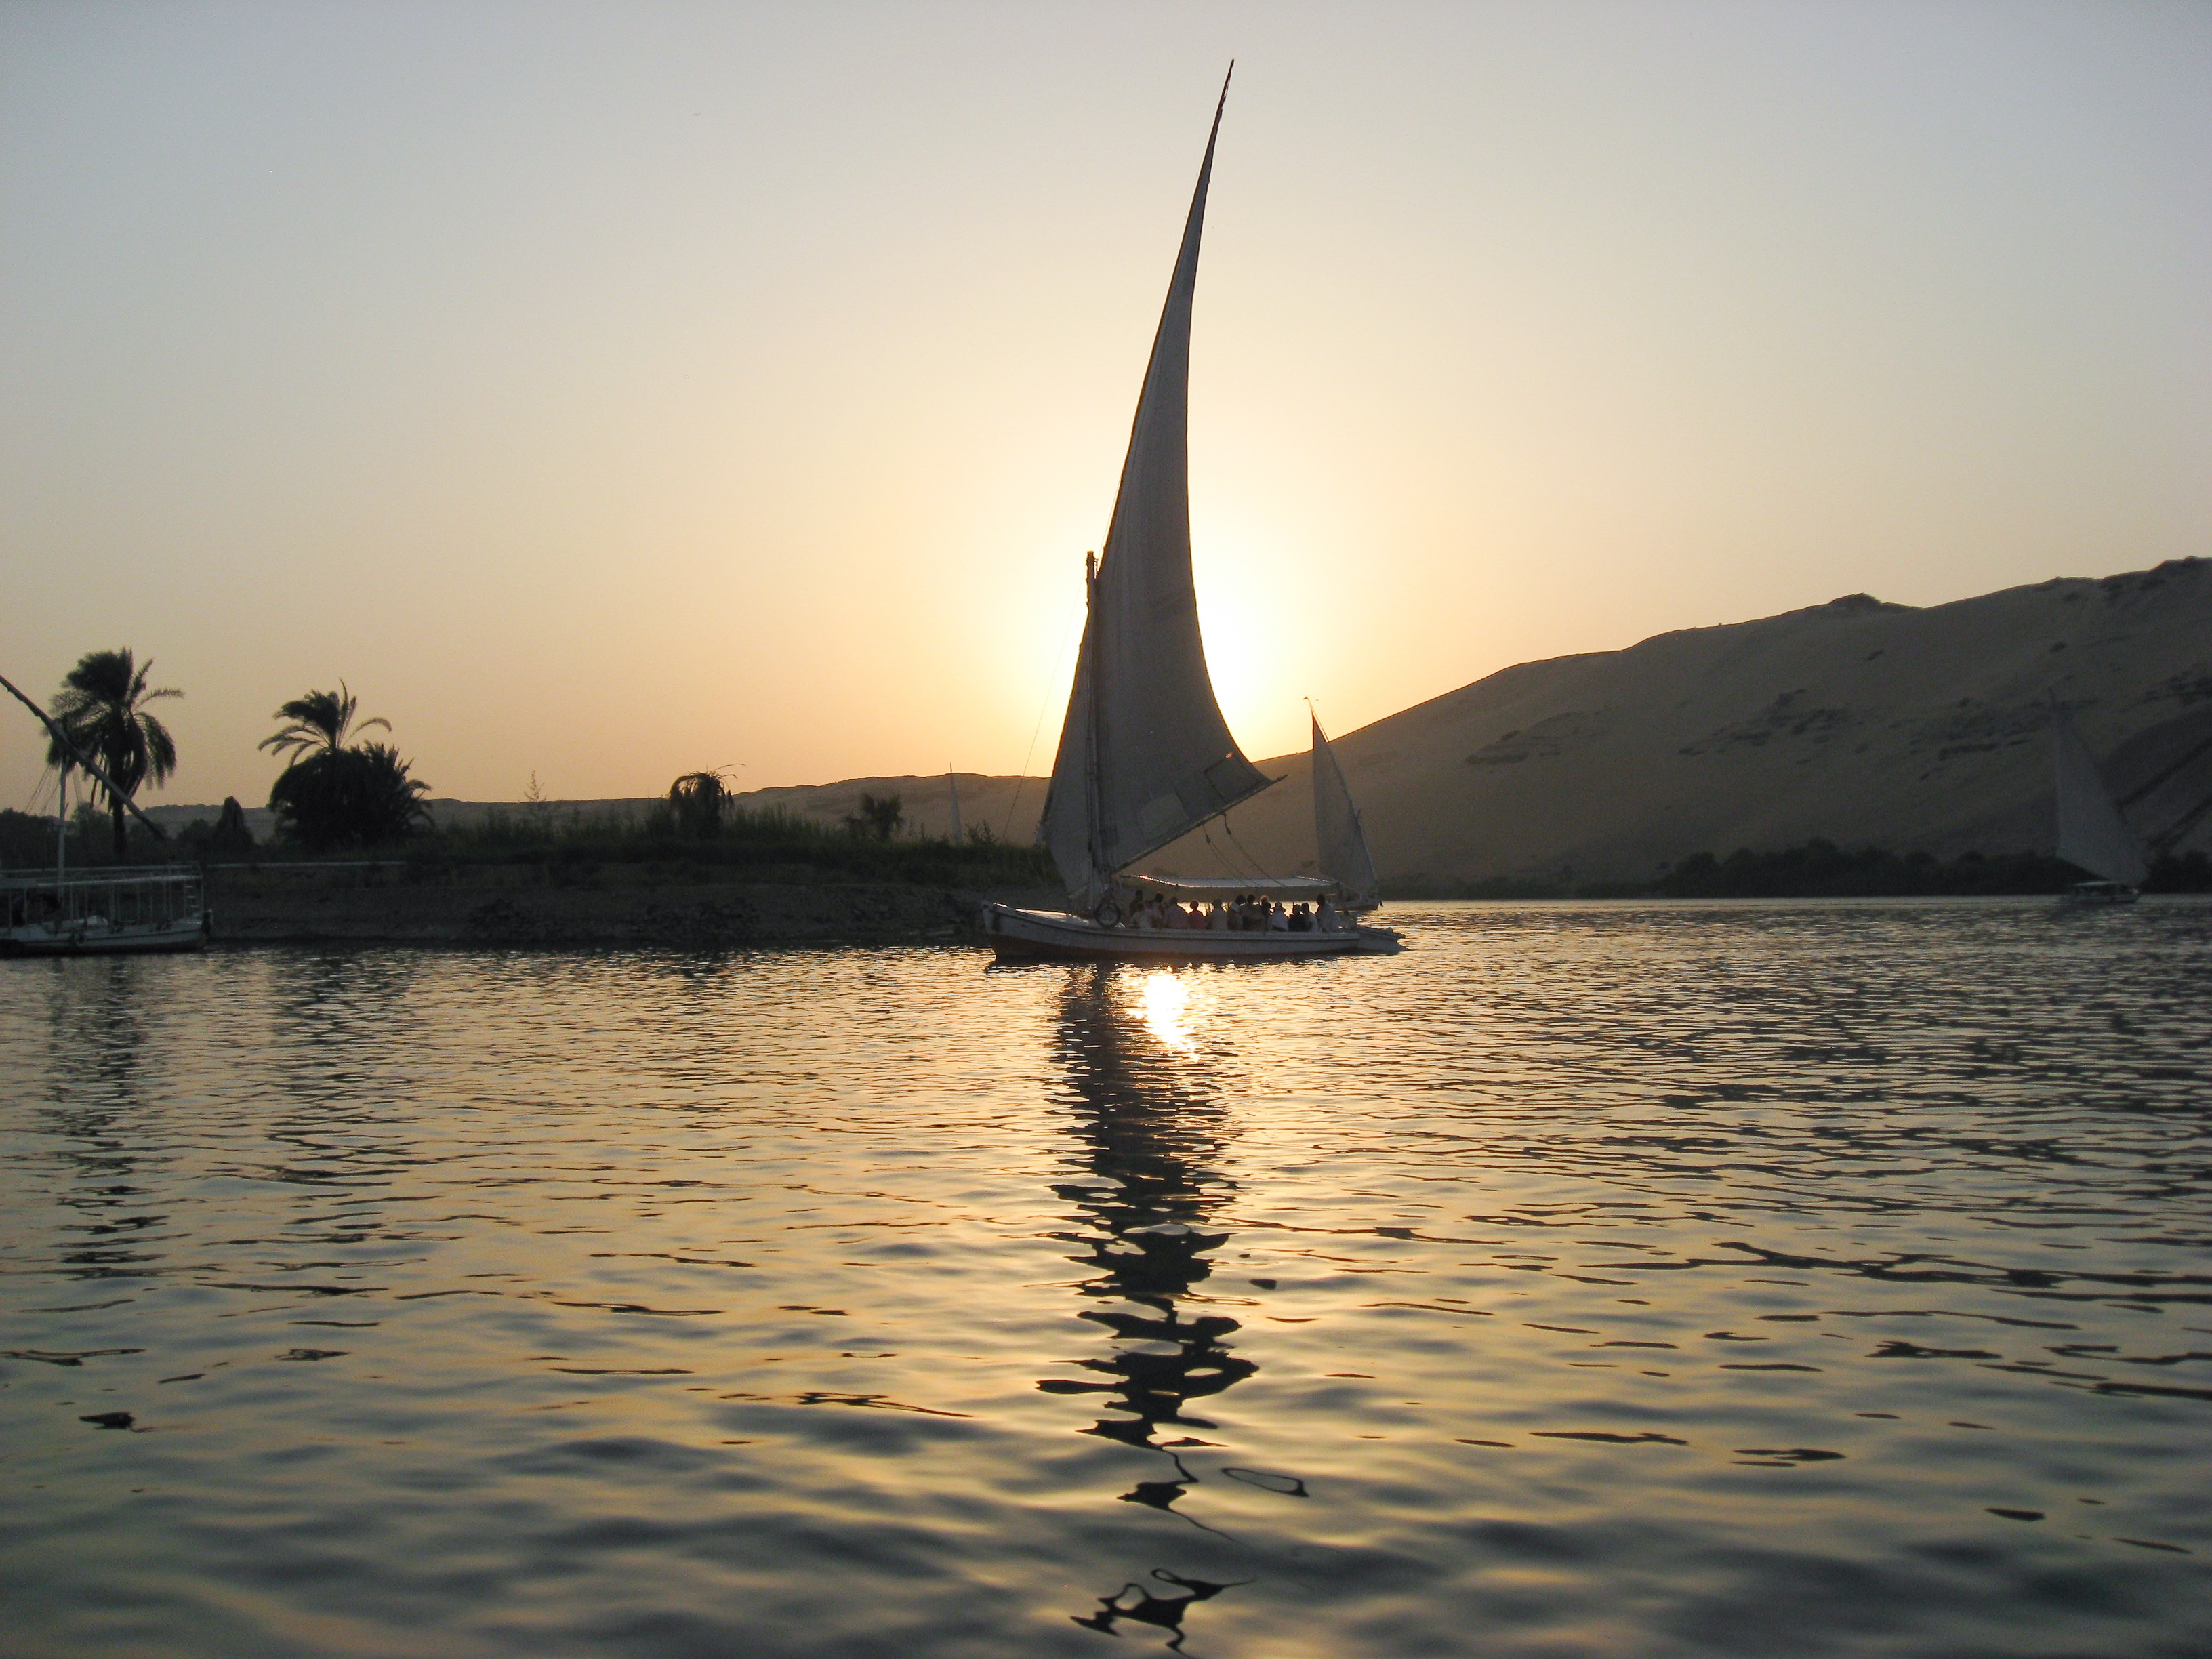
sea, water, sunset, boat, sunlight, morning, dawn, dusk, evening, reflection, vehicle, mast, sailing, bay, sailboat, egypt, boating, sail, nile, sailing ship, felucca